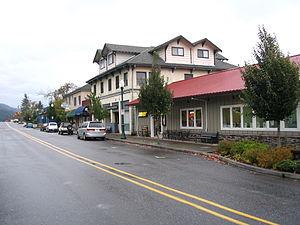
Stevenson est une ville américaine, siège du comté de Skamania dans l'État de Washington. La population de la ville s'élevait en 2000 à 1 200 habitants.